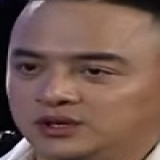
ca sĩ Cao Thái Sơn